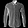
Label: Shirt